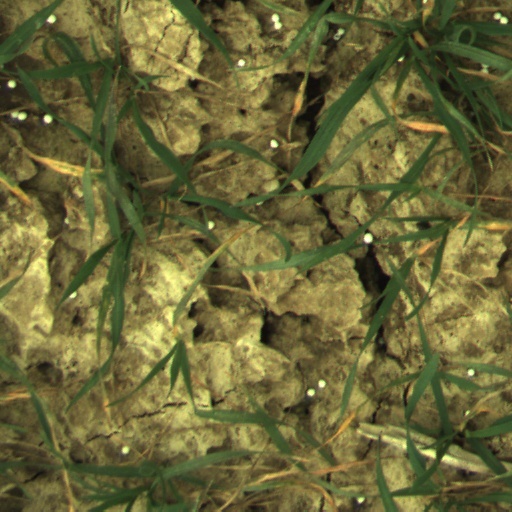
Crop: wheat